Clements Markham

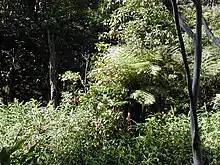
Cinchona plant (photographed in 2002 at a Hawaiian plantation)

The idea of introducing cinchona to India was first made in 1813, by W. Ainslie, and, years later, in 1839, John Forbes Royle suggested that it could be tried in the Nilgiris. The Indian government was spending £7000 a year around 1852 when Royle made a proposal to introduce cinchona to India. By coincidence Markham was a civil servant in the India Office, and in 1859 he made proposals to his employers for a scheme for collecting cinchona trees from the Peruvian and Bolivian Andes, and transplanting them to selected sites in India. Cinchona bark, a source of quinine, was the first known treatment for malaria and other tropical diseases. These plans were approved and Markham was placed in charge of the operation.